Alcohol in New Zealand

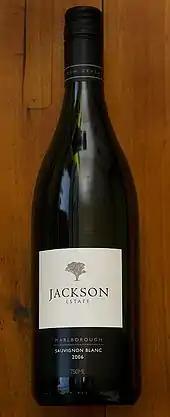
A bottle of Jackson Estate sauvignon blanc from New Zealand

In the 1980s, wineries in New Zealand, especially in the Marlborough region, began producing outstanding, some critics said unforgettable, Sauvignon blanc. "New Zealand Sauvignon blanc is like a child who inherits the best of both parents—exotic aromas found in certain Sauvignon blancs from the New World and the pungency and limy acidity of an Old World Sauvignon blanc like Sancerre from the Loire Valley" (Oldman, p. 152). One critic said that drinking one's first New Zealand Sauvignon blanc was like having sex for the first time (Taber, p. 244). "No other region in the world can match Marlborough, the northeastern corner of New Zealand's South Island, which seems to be the best place in the world to grow Sauvignon blanc grapes" (Taber, p. 244).